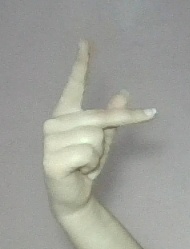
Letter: dha